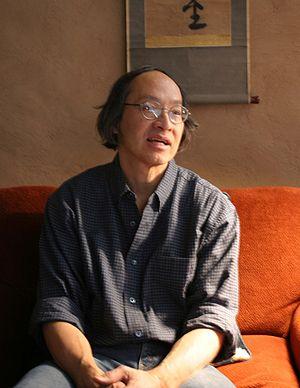
Arthur Sze, né le 1ᵉʳ décembre 1950 à New York, est un poète, traducteur et éditeur, américain, professeur émérite à l'Institute of American Indian Arts à Santa Fe. C'est le premier Poète lauréat de Santa Fe.